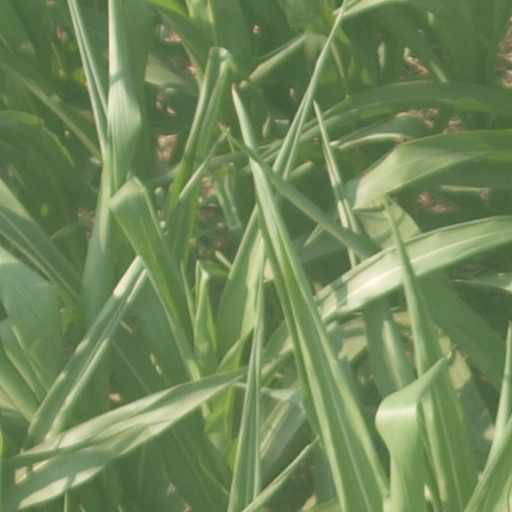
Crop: maize; corn